Bona Allen Mansion

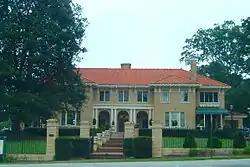

The Bona Allen Mansion, also known as Bona Allen House, at 395 Main St. in Buford, Georgia, in Gwinnett County. It was listed on the National Register of Historic Places in 1983. It was built in 1911. It was it home of Bona Allen, Sr.